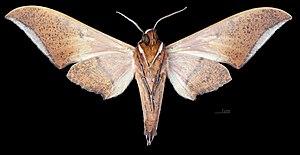
Ambulyx matti est une espèce d'insectes lépidoptères de la famille des Sphingidae, sous-famille des Smerinthinae, tribu des Ambulycini, et du genre Ambulyx.